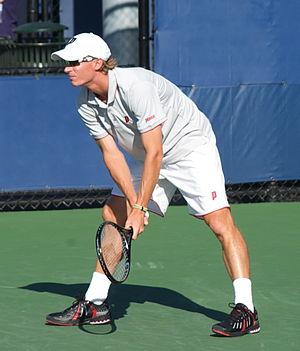
Rik De Voest, né le 5 juin 1980 à Milan, est un joueur de tennis sud-africain, professionnel de 1999 à 2014.